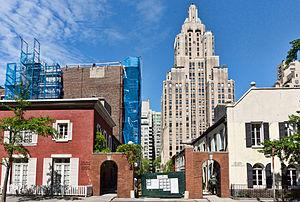
NYC - New York University - maisons française et allemande
L'université de New York est une université privée américaine située à New York. Son campus principal est situé dans le quartier de Greenwich Village dans l'arrondissement de Manhattan. Fondée en 1831 par l’homme politique américain Albert Gallatin et un groupe de New-Yorkais, elle est devenue la plus grande université privée à but non lucratif du pays, avec un nombre total d’étudiants supérieur à 40 000. Elle regroupe quinze établissements répartis sur six campus à travers Manhattan.